Reorganization of the Brazilian Army in the Old Republic

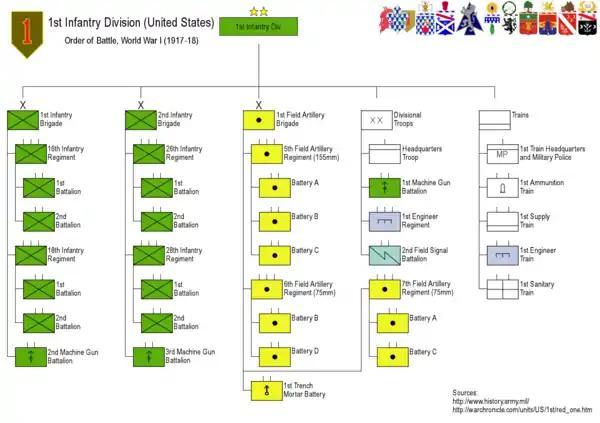
Organization of the American 1st Infantry Division in the First World War

In the first half of the 20th century most Western armies organized their forces into infantry and cavalry regiments and divisions. The infantry battalion was a basic tactical unit and had 800 to 1,000 men. Some light infantry battalions ("caçadores") were independent and commanded by lieutenant colonels, however some were battalions under regiments with similar composition as in the line infantry. The rest, in the "continental" system, were commanded by majors or lieutenant colonels and grouped into infantry regiments of three to 4 battalions and a regimental HQ, which had 3–4,000 men and was commanded by a colonel. Cavalry regiments in the British and French model were equivalent to infantry battalions, with 500 to 800 men, however the American model provided for a 3 to four battalion or squadron system with the same personnel as in infantry but lesser, the same case in Germany. Artillery regiments had two to three "groups", "battalions" or "brigades", each with two to four batteries of four to six guns and a battalion headquarters supervised by the regiment. The British model, however, made these units battalion level formations.